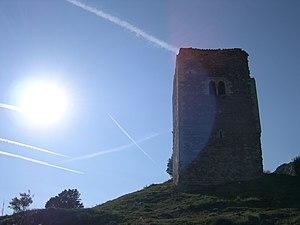
Tour d’Alançon
Cet article recense les monuments historiques de la Drôme, en France.
La liste des châteaux de la Drôme recense de manière non exhaustive les mottes castales ou château de terre, les châteaux, château fort ou château de plaisance, les châteaux viticoles, les maisons fortes, les manoirs, situés dans le département français de la Drôme. Il est fait état des inscriptions et classements au titre des monuments historiques.